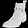
Label: Ankle boot